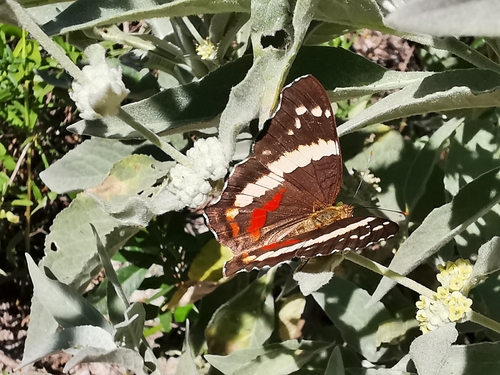
Scientific name: Anartia fatima
Common name: Banded peacock
Family: Nymphalidae
Order: Lepidoptera
Pollinator type: Primary pollinator
Habitat: Open areas and gardens
Geographic range: South America
Conservation status: Least Concern